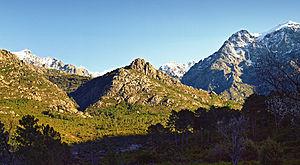
Moncale est une commune française située dans la circonscription départementale de la Haute-Corse et le territoire de la collectivité de Corse. Elle appartient à l'ancienne piève d'Olmia, en Balagne.
La forêt de Bonifatu est un massif forestier du Nord-ouest de la Corse. Elle occupe une superficie de plus de 3 00 hectares. C'est une forêt territoriale, propriété de la Collectivité territoriale de Corse.